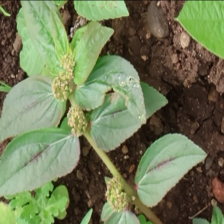
Weed species: Choti_dudhi_(Euphorbia_hirta)